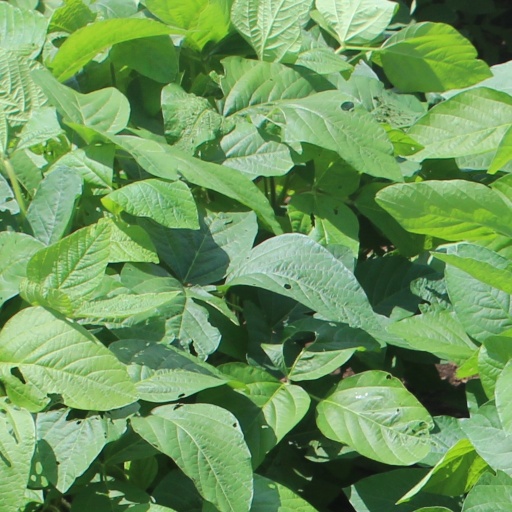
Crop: soybean